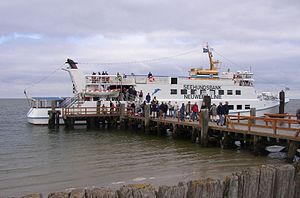
Neuwerk / Turisme
Neuwerk er en beboet ø med ca. 40 indbyggere i den sydøstlige del af Nordsøen og i den sydvestlige del af Elbenmunsdingen i det nordvestlige Tyskland. Øen ligger ca. 13 kilometer nordvest for Cuxhaven. Administrativt udgør øen, sammen med de ubeboede naboøer Scharhörn og Nigehörn, eksklaven Stadtteil Neuwerk i Hamborg, som ligger ca. 100 kilometer længere mod sydøst. Øen er en del af den 13.750 hektar store Nationalpark Hamburgisches Wattenmeer. Det højeste punkt er på ca. 7 meter.